Hanns Albin Rauter

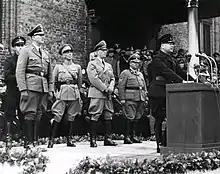
Dutch puppet leader Anton Mussert speaking to NSB recruits with Reich Commissioner Arthur Seyss-Inquart, General Hendrik Seyffardt and Rauter to the rear; The Hague, October 1941

In May 1940, he was appointed "Generalkommissar für das Sicherheitswesen" (General Commissioner for Security) and "Höherer SS-und Polizeiführer" (Higher SS and Police leader) for the occupied Netherlands. In his position as police commander and highest ranking SS leader in the Netherlands, Rauter was responsible for the deportation of 110,000 Dutch Jews to the Nazi concentration camps (6,000 survived) and the repression of the Dutch resistance. He had 300,000 Dutchmen deported to Germany for forced labour. His first victims to die were those killed during the armed break up of the February strike on 26 February 1941, accounting for 9 dead that day: he also immediately declared a state of emergency and ordered summary executions.